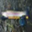
Label: trout